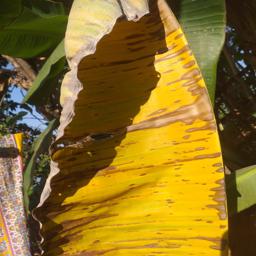
Label: MALBHOG LEAF